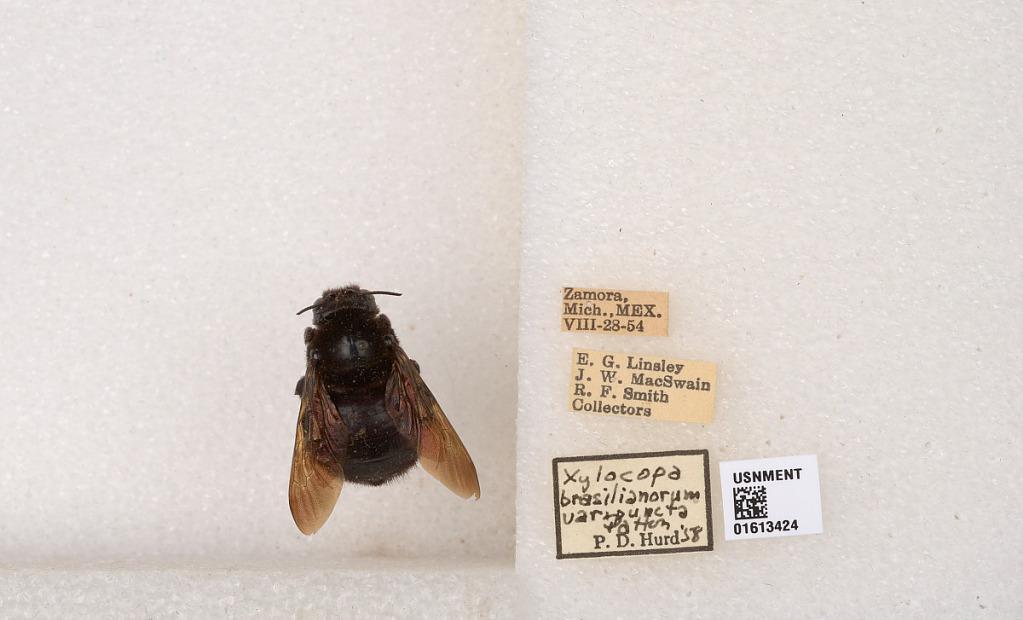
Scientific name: Xylocopa (Neoxylocopa) varipuncta Patton
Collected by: E. Linsley, J. MacSwain & R. Smith
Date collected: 1954-8-28
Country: Mexico
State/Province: Michoacan
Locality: Zamora
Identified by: Hurd, P. D.